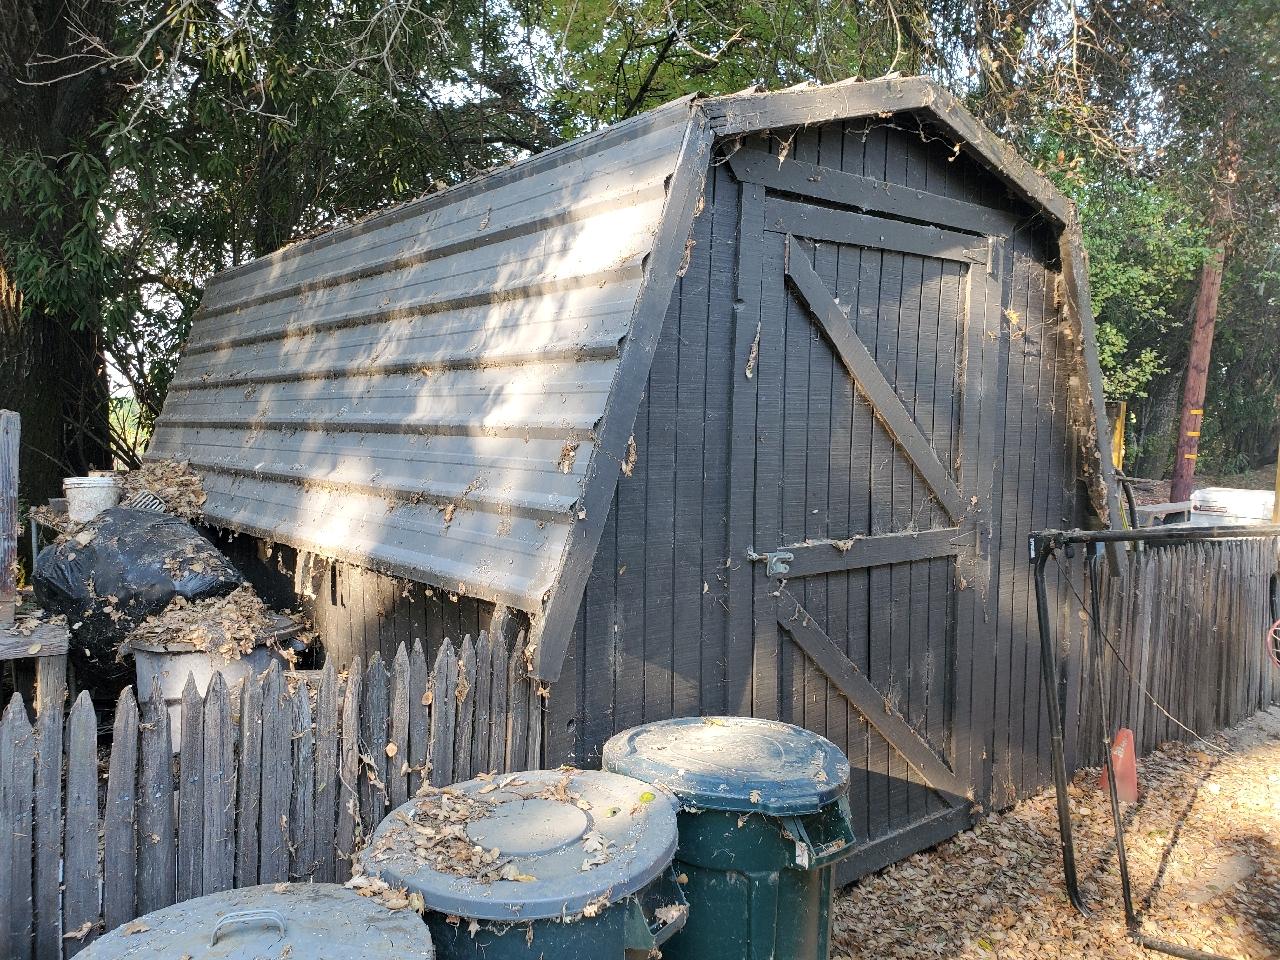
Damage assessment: no_damage